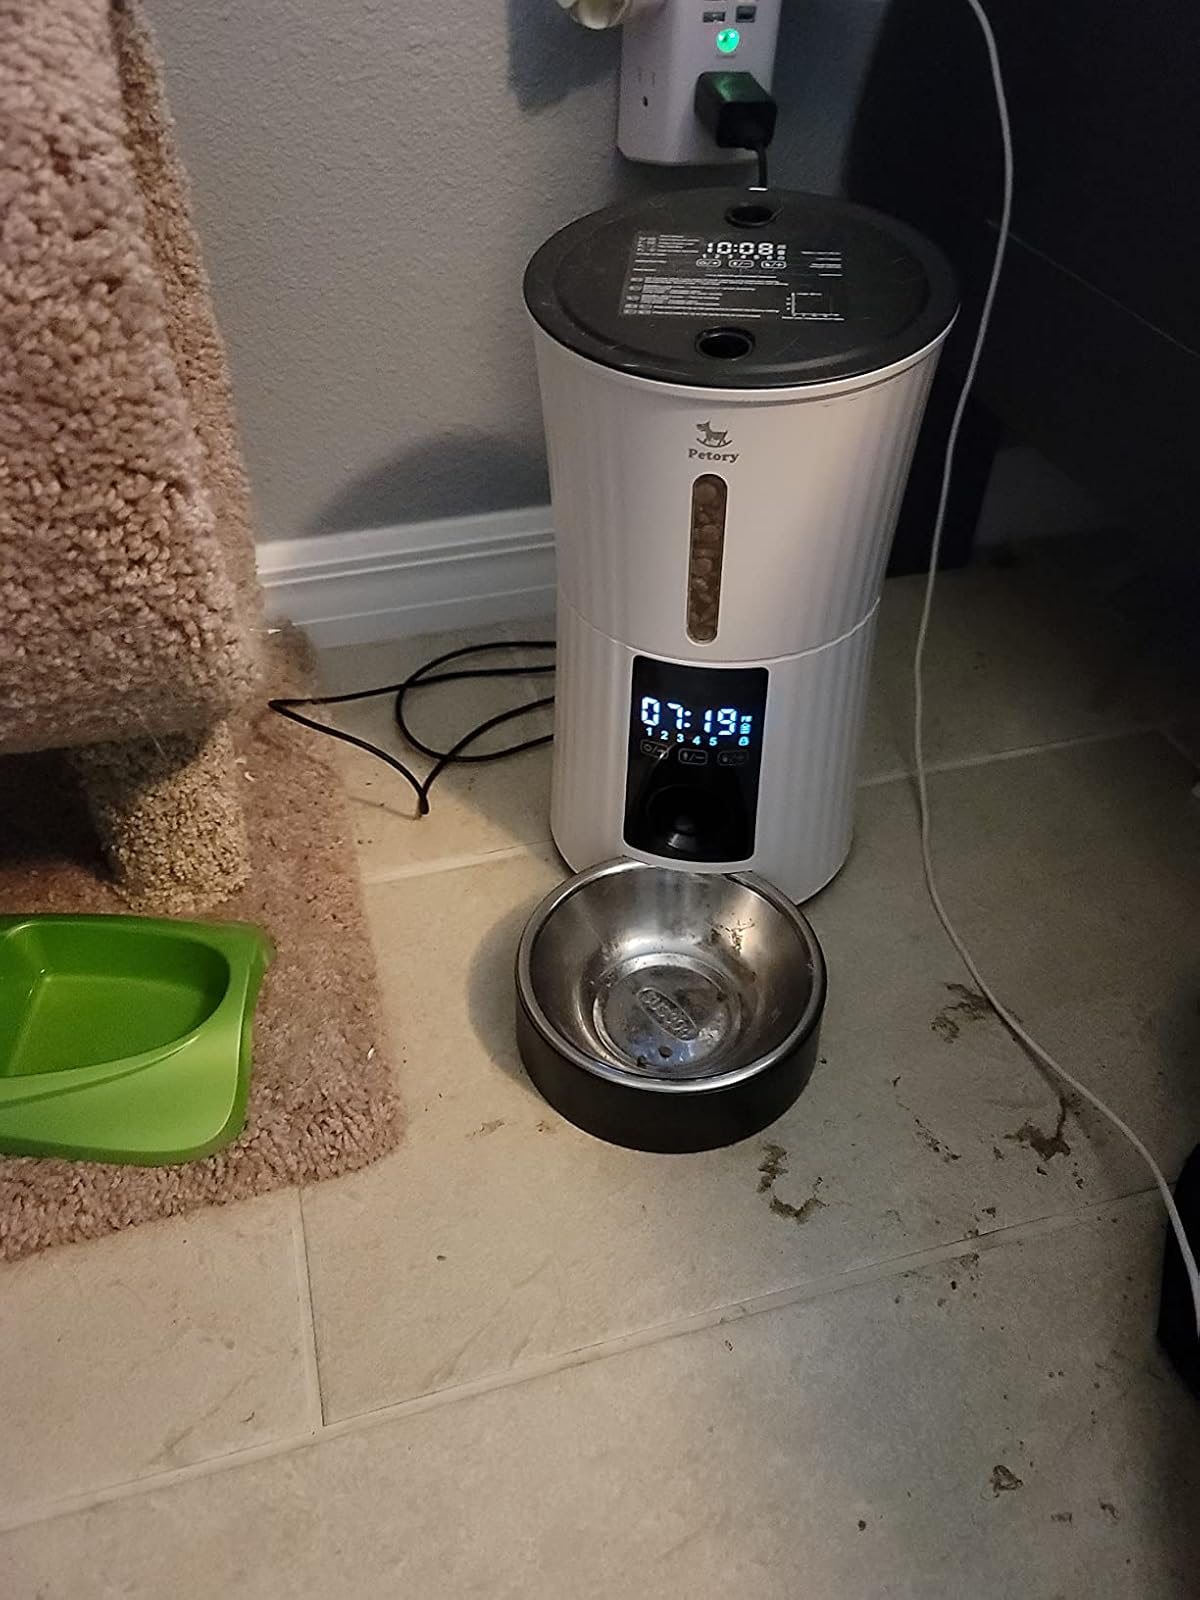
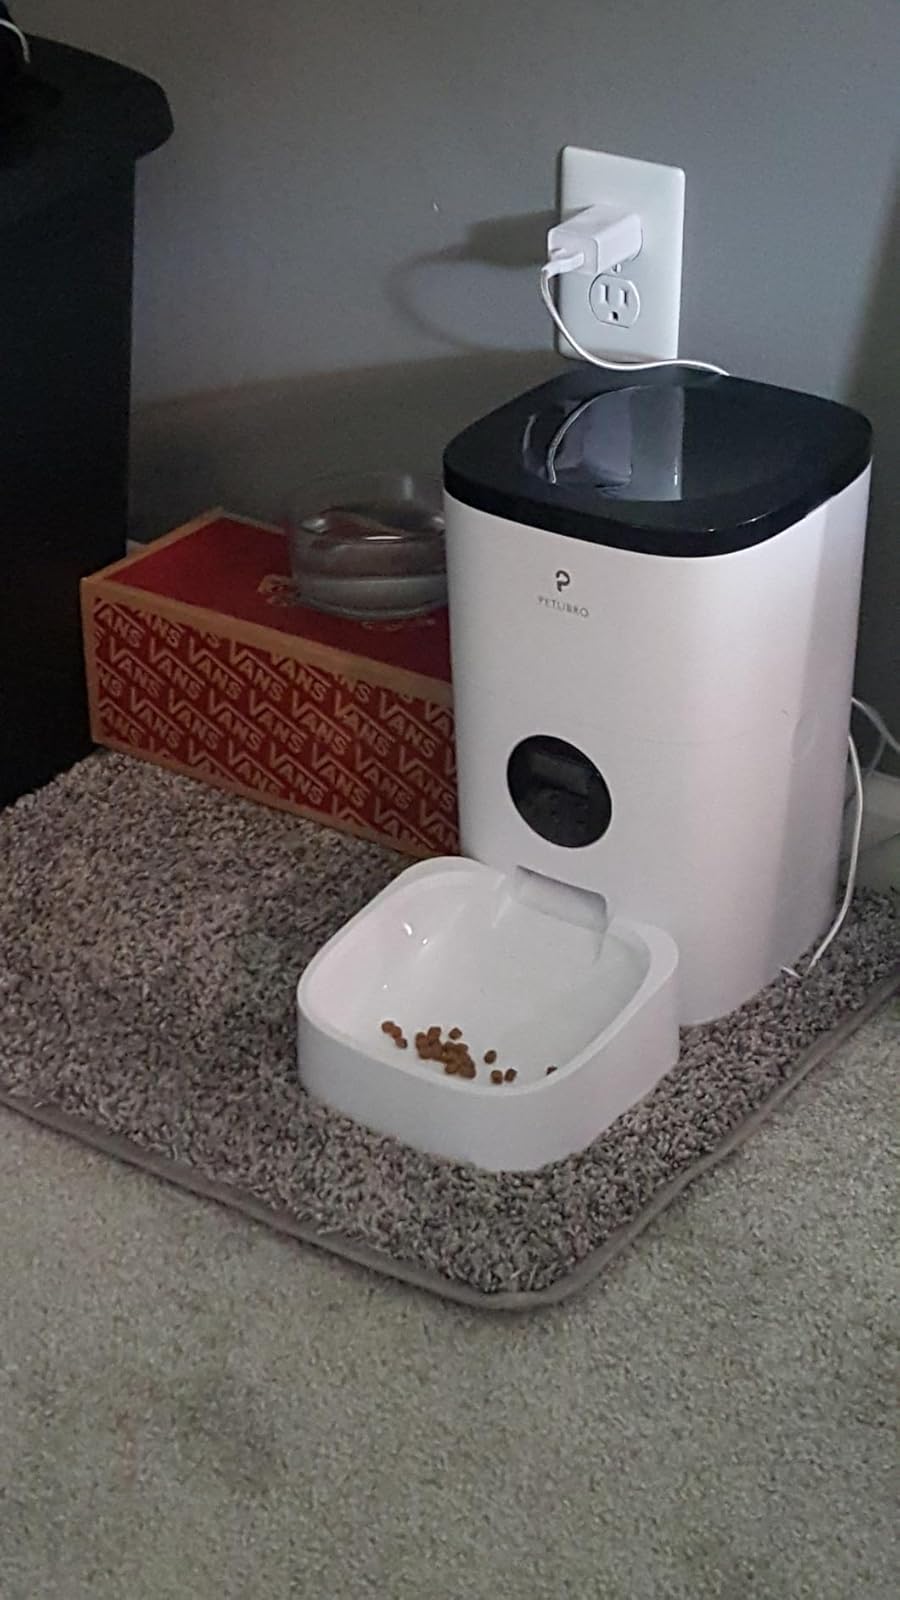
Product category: items_feeder
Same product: no